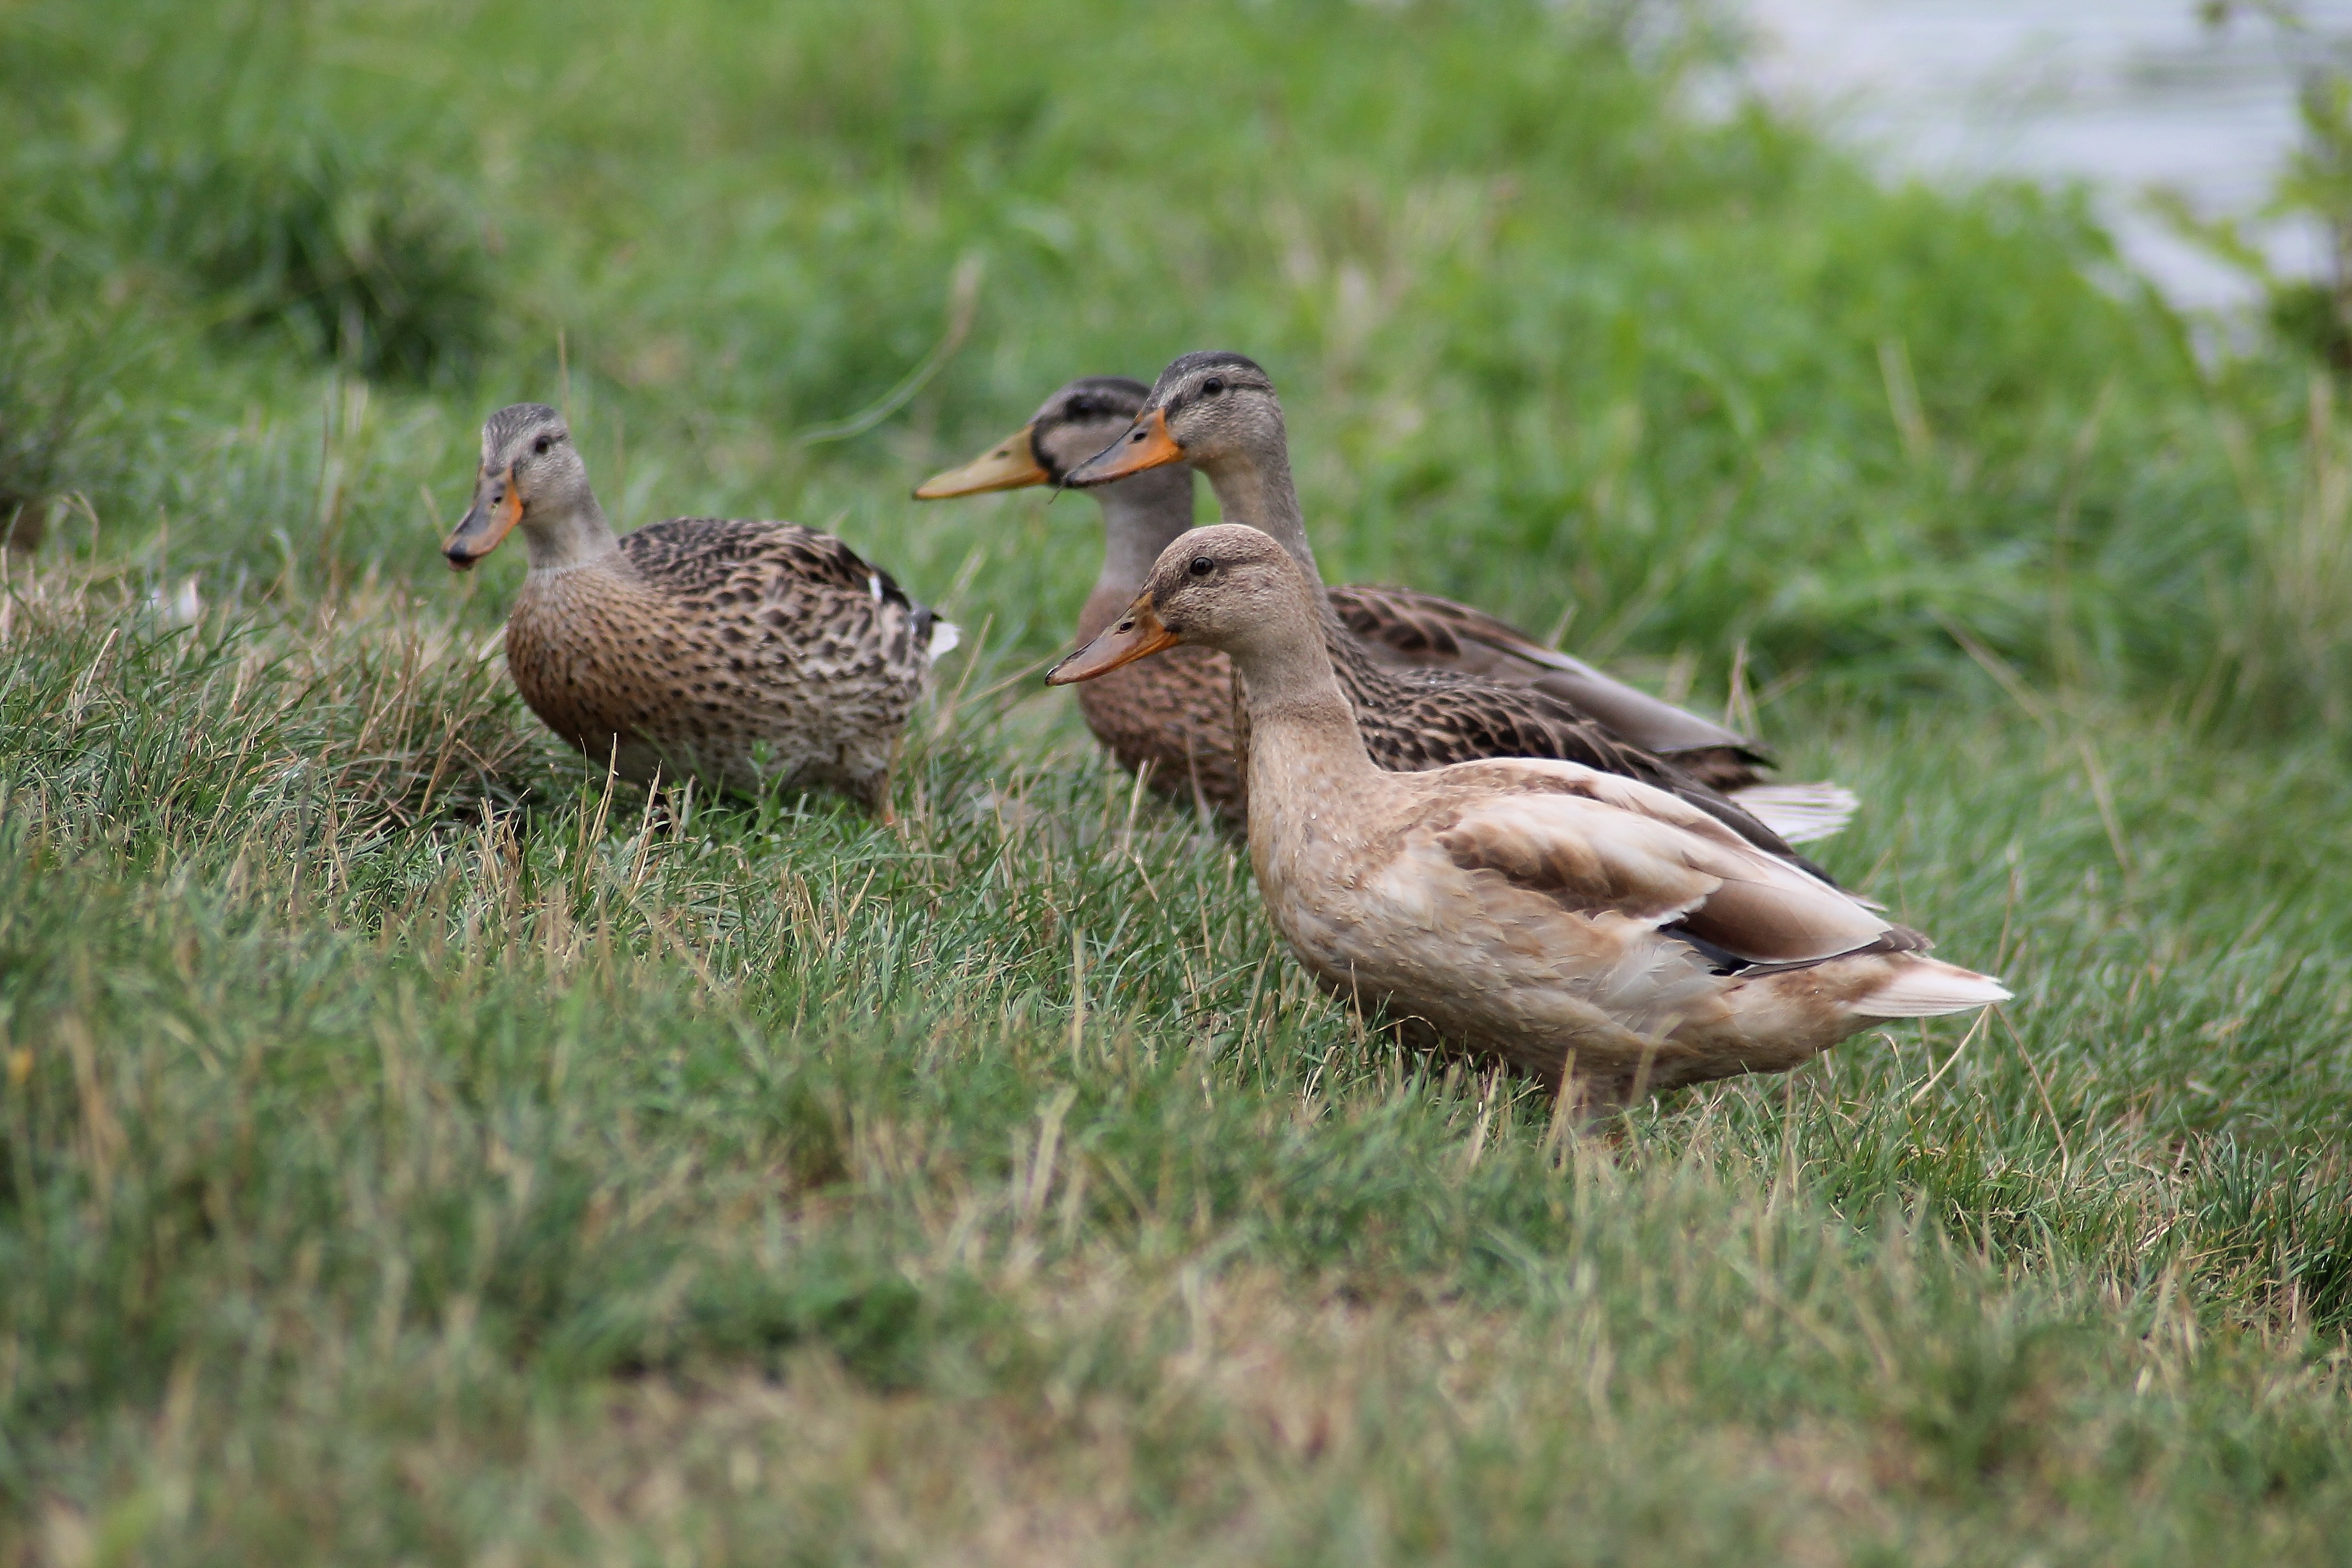
nature, grass, bird, prairie, wildlife, beak, fauna, duck, animals, vertebrate, waterfowl, water bird, mallard, shorebird, mallards, duck females, ducks geese and swans